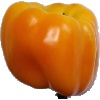
Label: Pepper Yellow 1